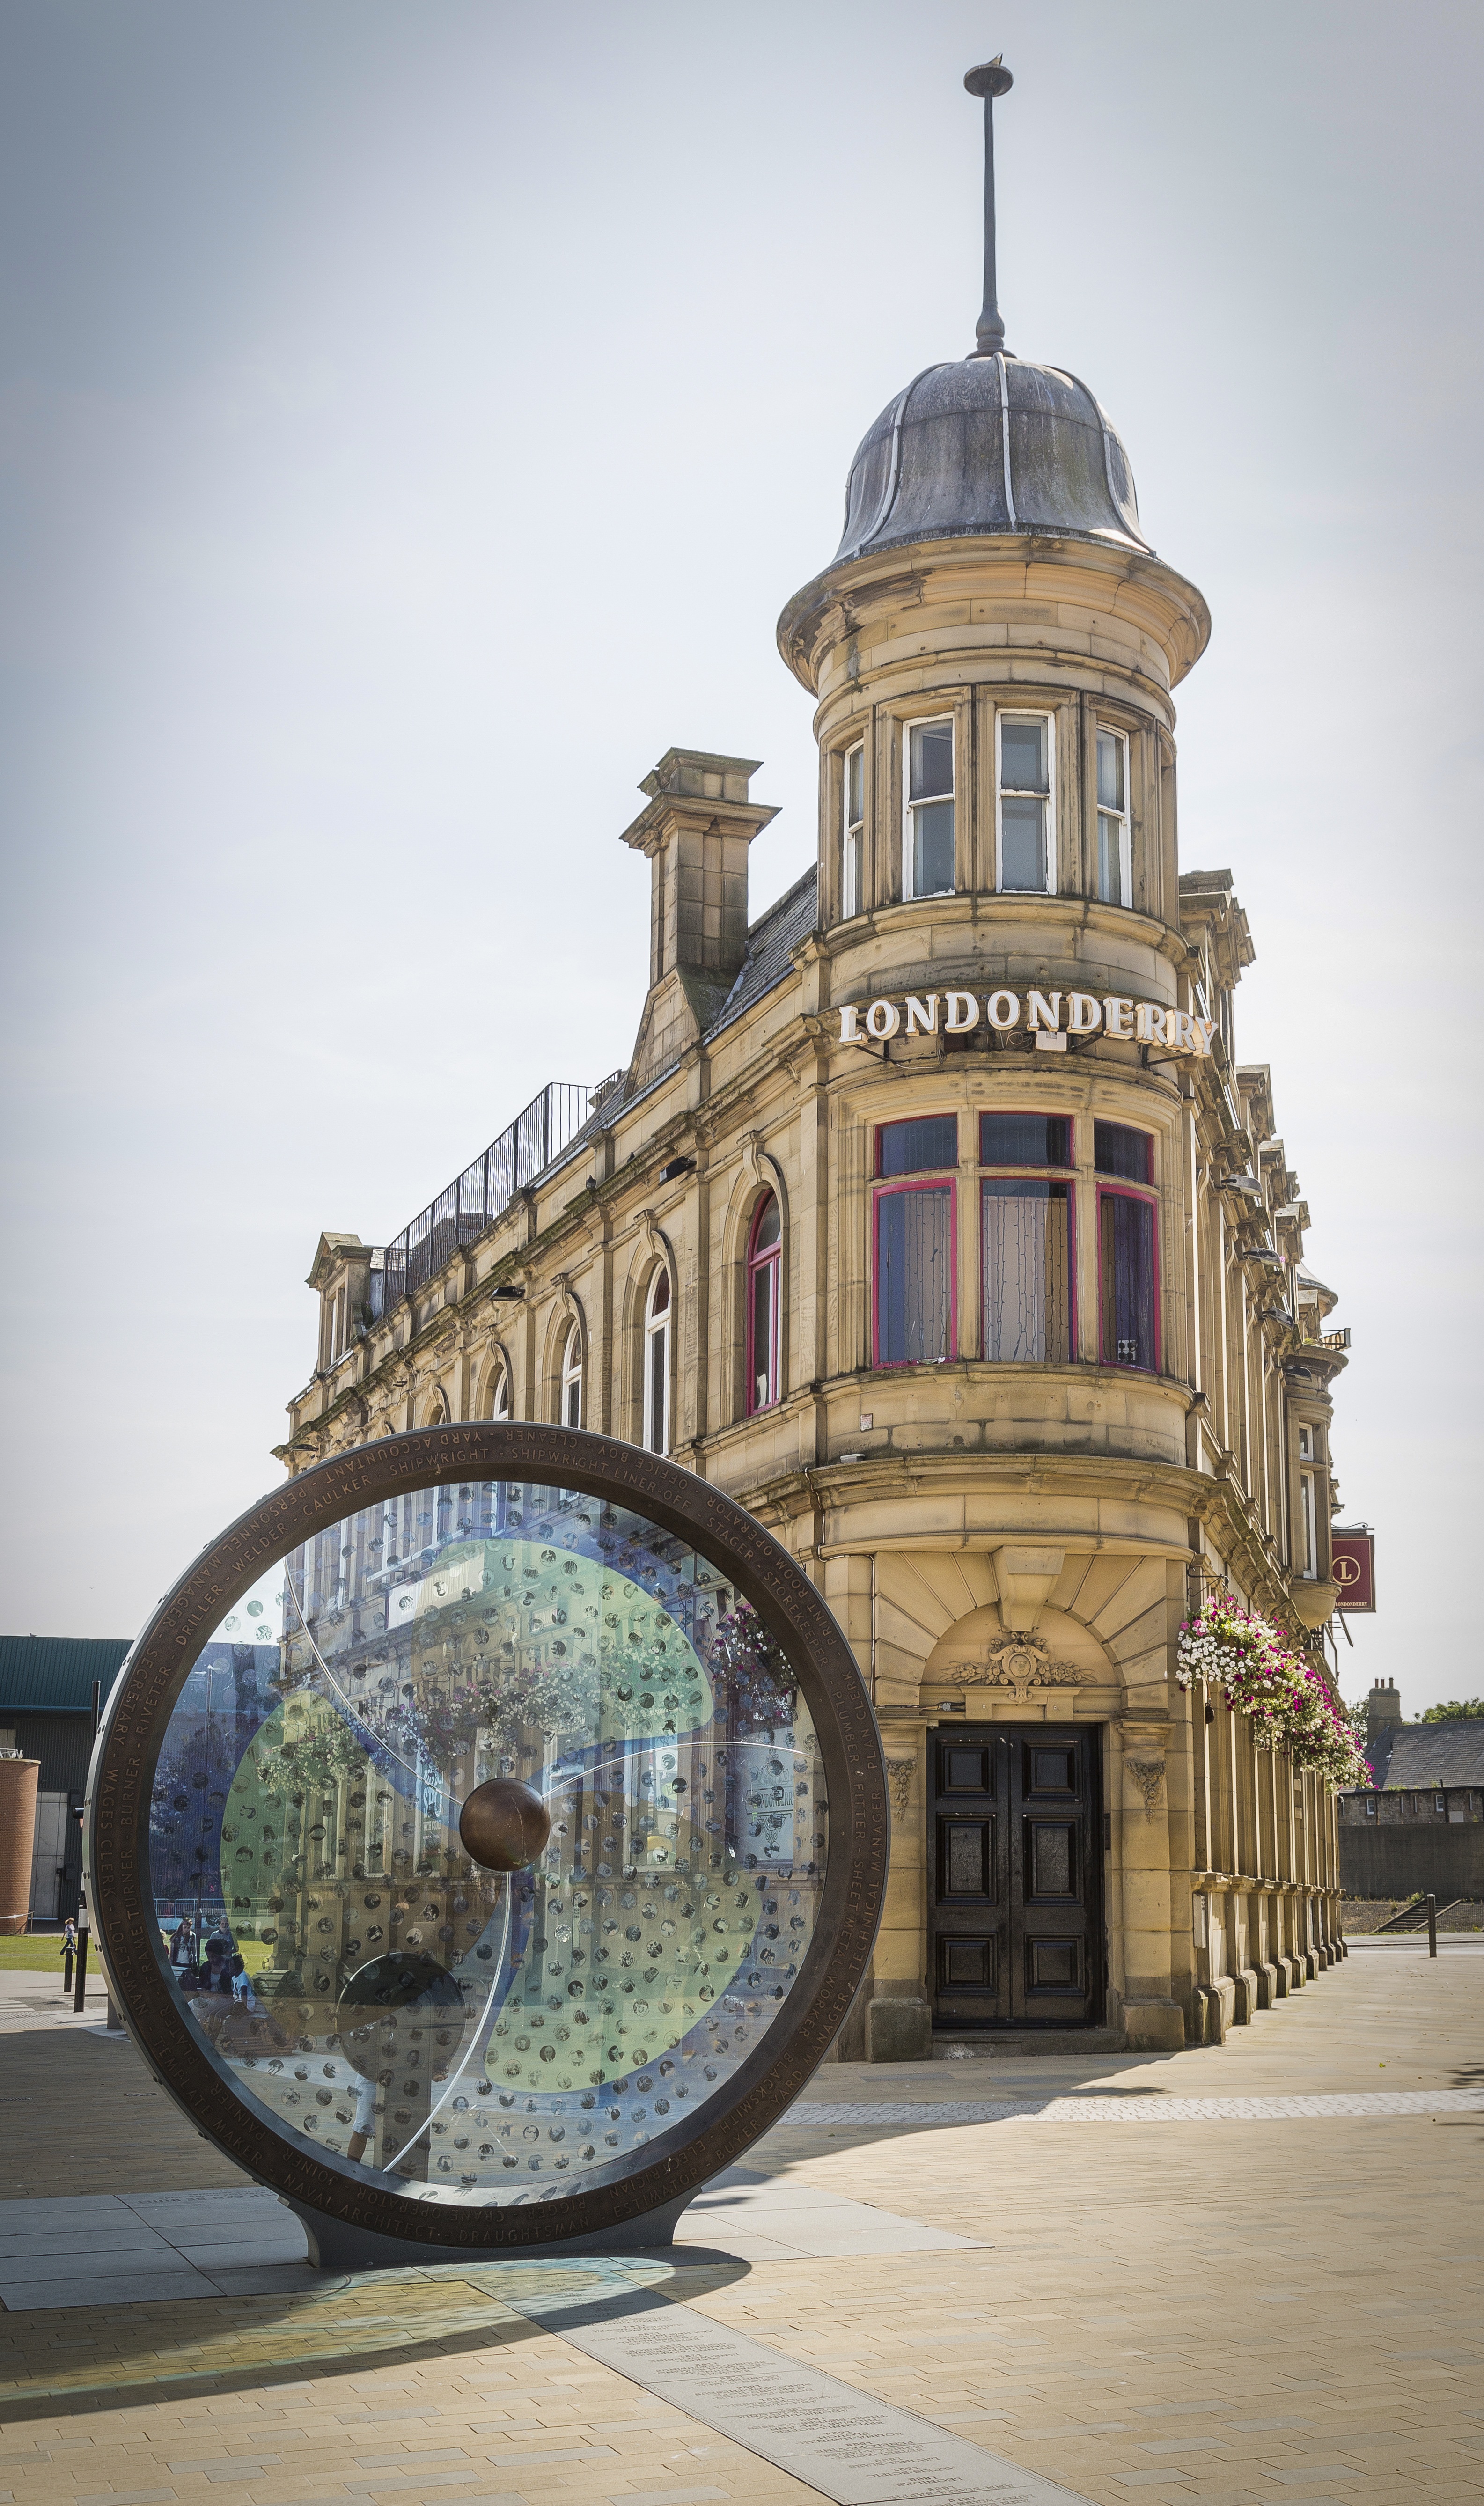
architecture, building, city, cityscape, tower, landmark, church, cathedral, dome, shipbuilding, sunderland, shape, keel square, urban area